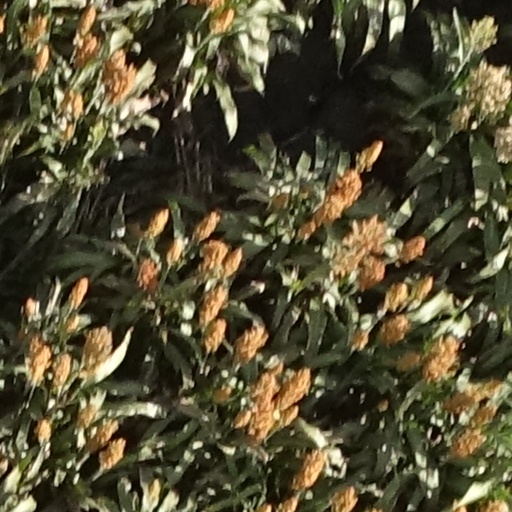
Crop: sorghum